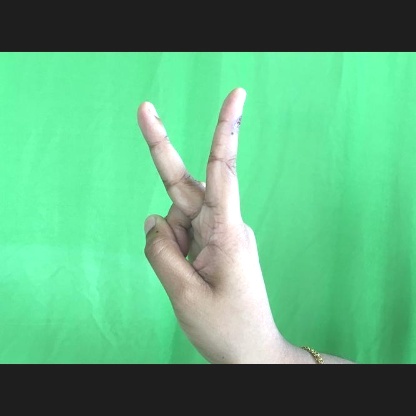
Mudra: Katrimukha